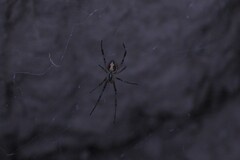
Species: Lactrodectus_hesperus